Kjeldebotn Church

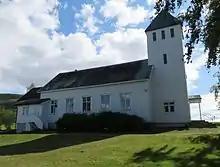
View of the church

Kjeldebotn Church is a parish church of the Church of Norway in Narvik Municipality in Nordland county, Norway. It is located in the village of Kjeldebotn. It is one of the churches for the Ballangen parish which is part of the Ofoten prosti (deanery) in the Diocese of Sør-Hålogaland. The white, wooden church was built in a long church style in 1956 using plans drawn up by the architects Liv and Alf Bugge. The church seats about 200 people. The church holds at least one worship service each month.